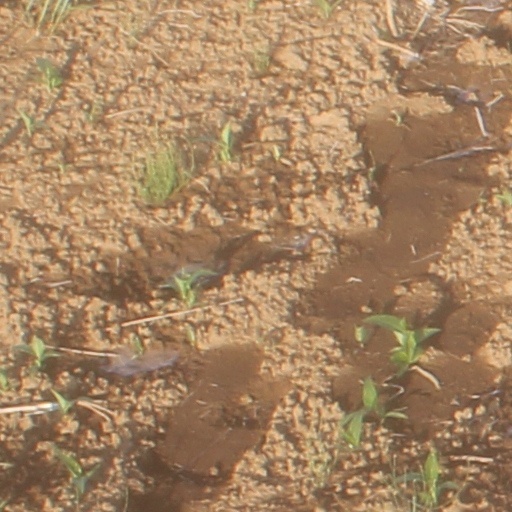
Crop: wheat